The Naked Zoo

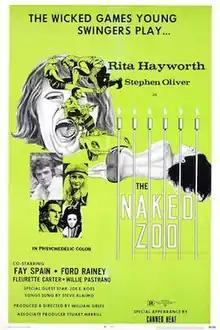
Theatrical release poster

The Naked Zoo is a 1970 American exploitation film directed by William Grefé and starring Rita Hayworth, Stephen Oliver, and Fay Spain. Its plot follows a seductive, older Miami housewife who begins an affair with a young author, triggering a violent response from her wealthy, paraplegic husband.